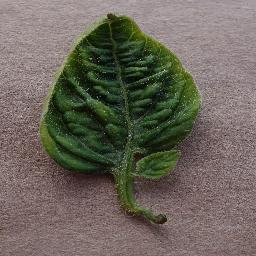
Label: Tomato___Tomato_Yellow_Leaf_Curl_Virus